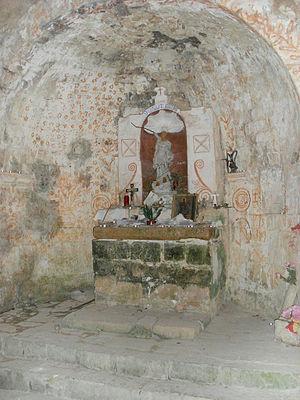
Abside de la chapelle Saint-Michel de Monieux
La chapelle Saint-Michel-de-Monieux est un lieu de culte catholique de style roman construit dans un abri sous roche, sur l'une des falaises des gorges de la Nesque, à proximité de Monieux. Elle se situe sur un site préhistorique.